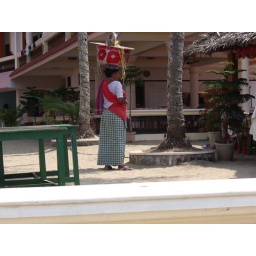
this lady has fresh fish in her bowl that she sells to the local hotels.